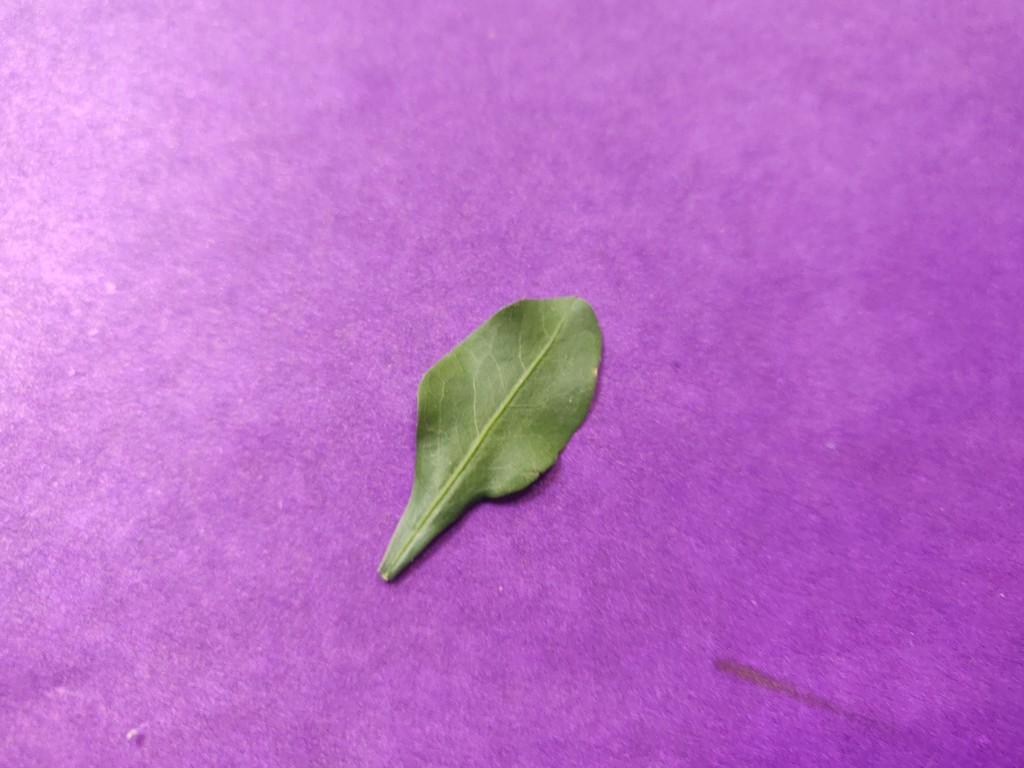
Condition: Healthy
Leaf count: single
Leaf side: front